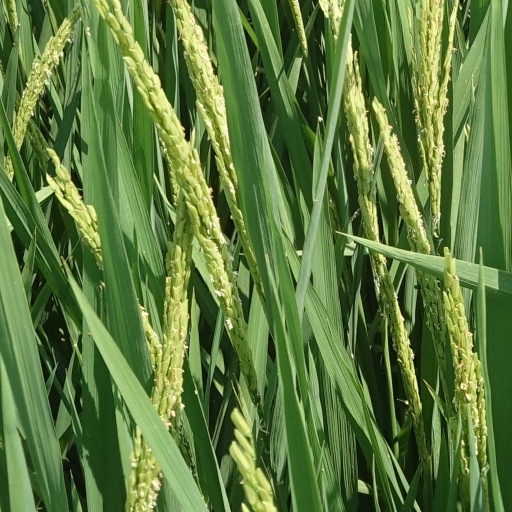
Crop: rice